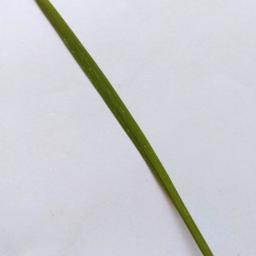
Label: Rice___Healthy